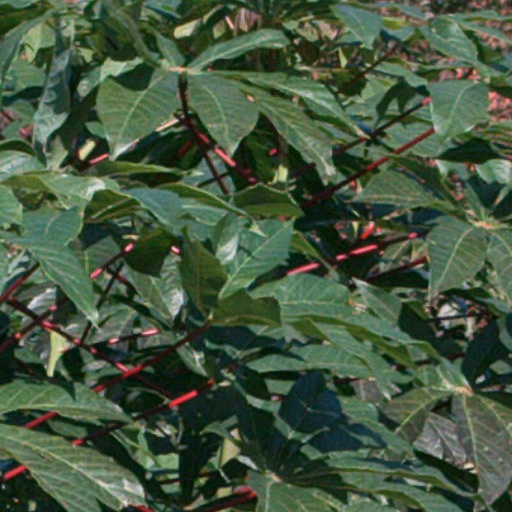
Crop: cassava